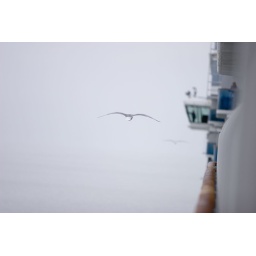
Sea Gull flying by the ship